South West England

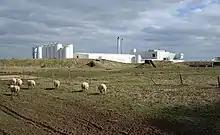
Dairy Crest have their main cheese creamery in Davidstow making Cathedral City Cheddar and Davidstow Cheddar on the former RAF Davidstow Moor, and important wartime RAF Coastal Command airfield bought by Cow & Gate in the 1950s

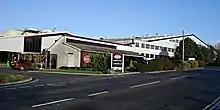
Ginsters have a food production plant in Callington, off the A390 between Liskeard and Tavistock

The most economically productive areas within the region are Bristol, the M4 corridor and south east Dorset, which are the areas with the best links to London. Bristol alone accounts for a quarter of the region's economy, with the surrounding areas of Gloucestershire, Somerset and Wiltshire accounting for a further quarter.